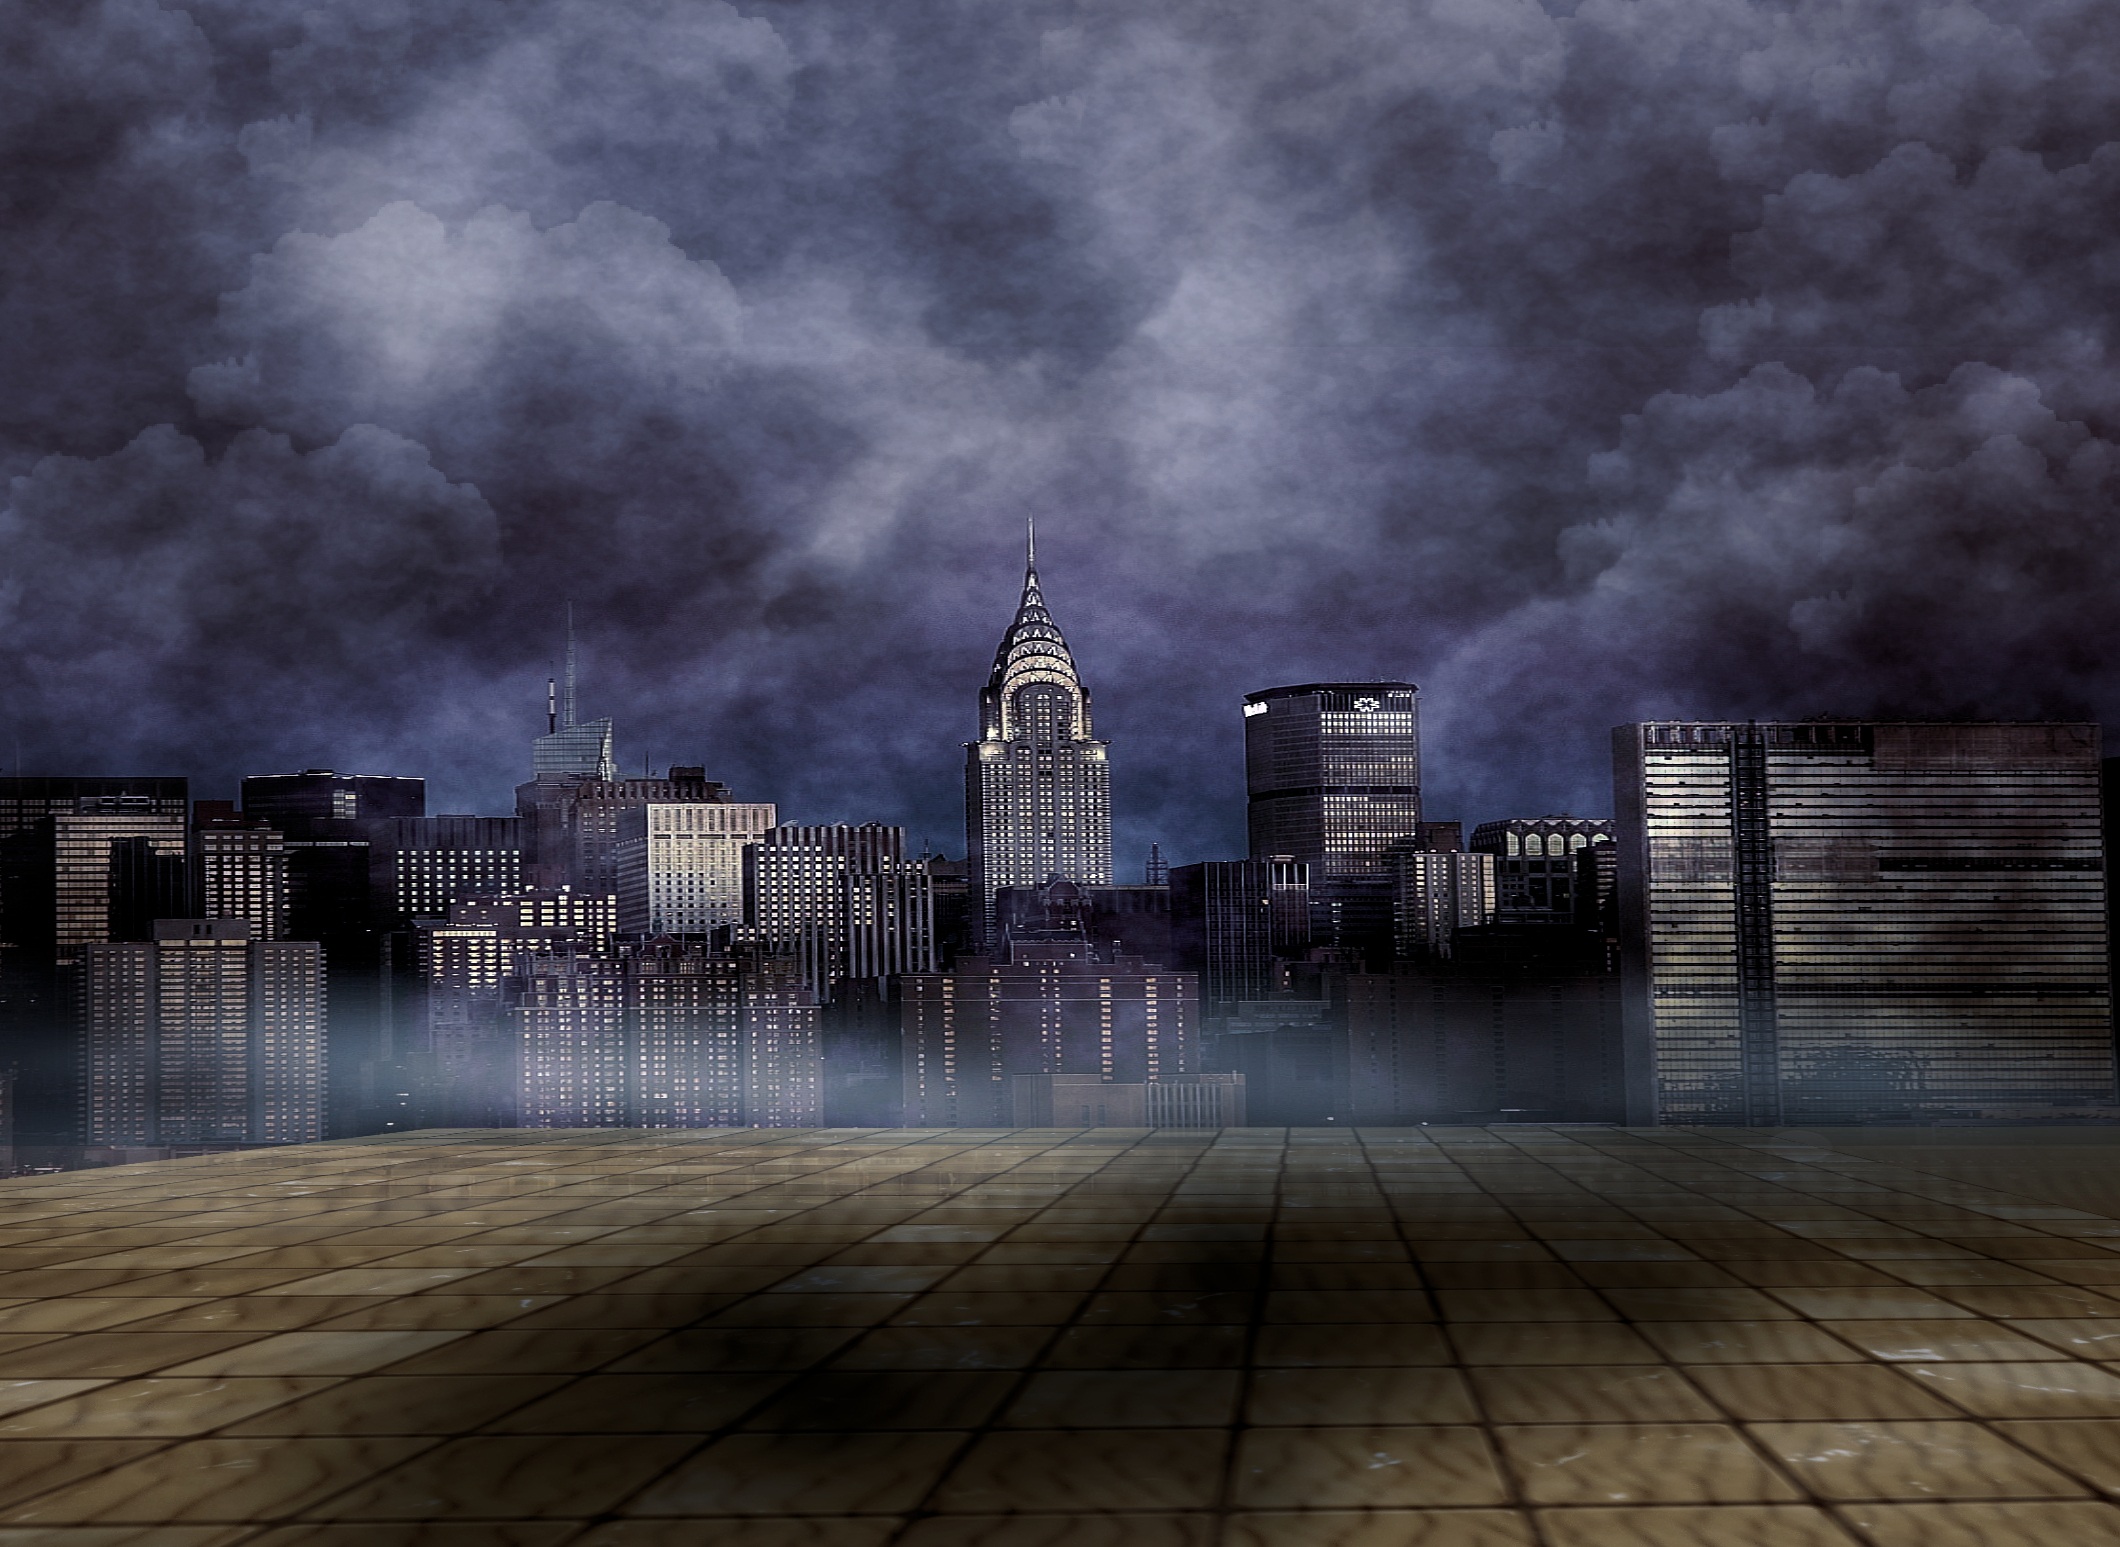
cloud, sky, fog, skyline, night, sunlight, morning, building, city, atmosphere, skyscraper, cityscape, dusk, evening, reflection, weather, darkness, clouds, homes, screenshot, sureal, urban area, atmospheric phenomenon, human settlement, computer wallpaper